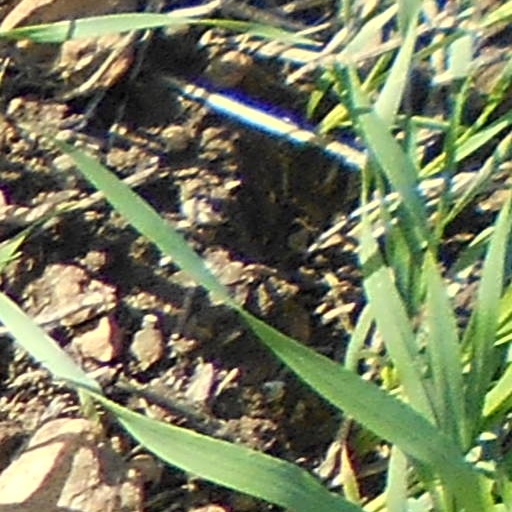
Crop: wheat